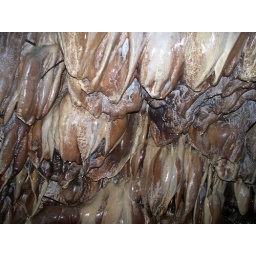
Cave walls seemed to have been molded into those shapes after years of water beating and running over it.